Detroit Grand Prix (IndyCar)

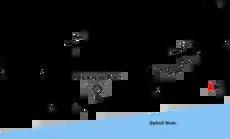
Second Renaissance Center course (2023–present)

Mere weeks after the 2022 IndyCar schedule was announced, Penske Entertainment Group revealed that altering the Detroit Grand Prix to a single race weekend was done as part of a proposal discussed with the city of Detroit to return the race back to the Renaissance Center, utilizing a new downtown circuit beginning in 2023. In November 2021, the City Council of Detroit unanimously approved Penske Entertainment's plan and announced an initial three-year contract to return the Detroit Grand Prix back to the downtown streets for a single race weekend beginning in 2023.